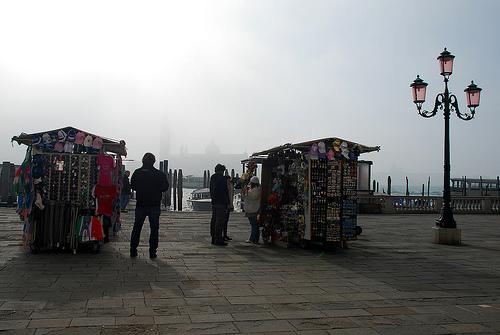
Weather: foggy or hazy